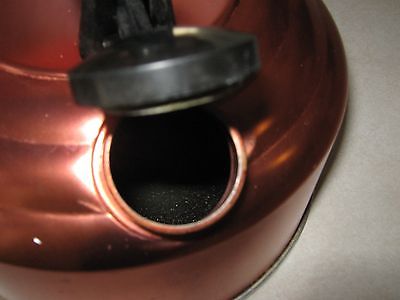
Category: kettle